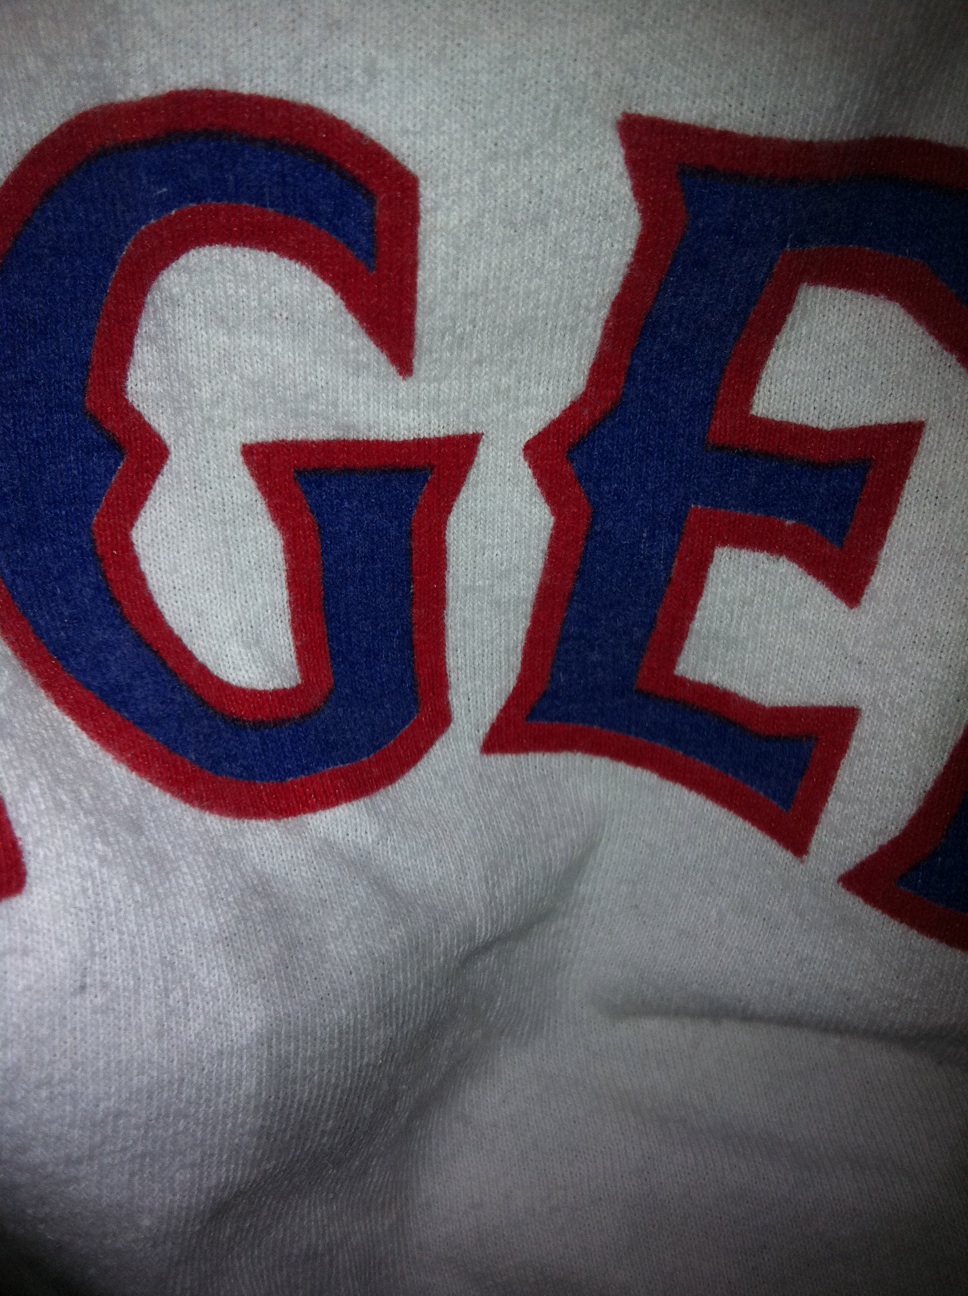Question: Are my clothes dirty?
Answer: no